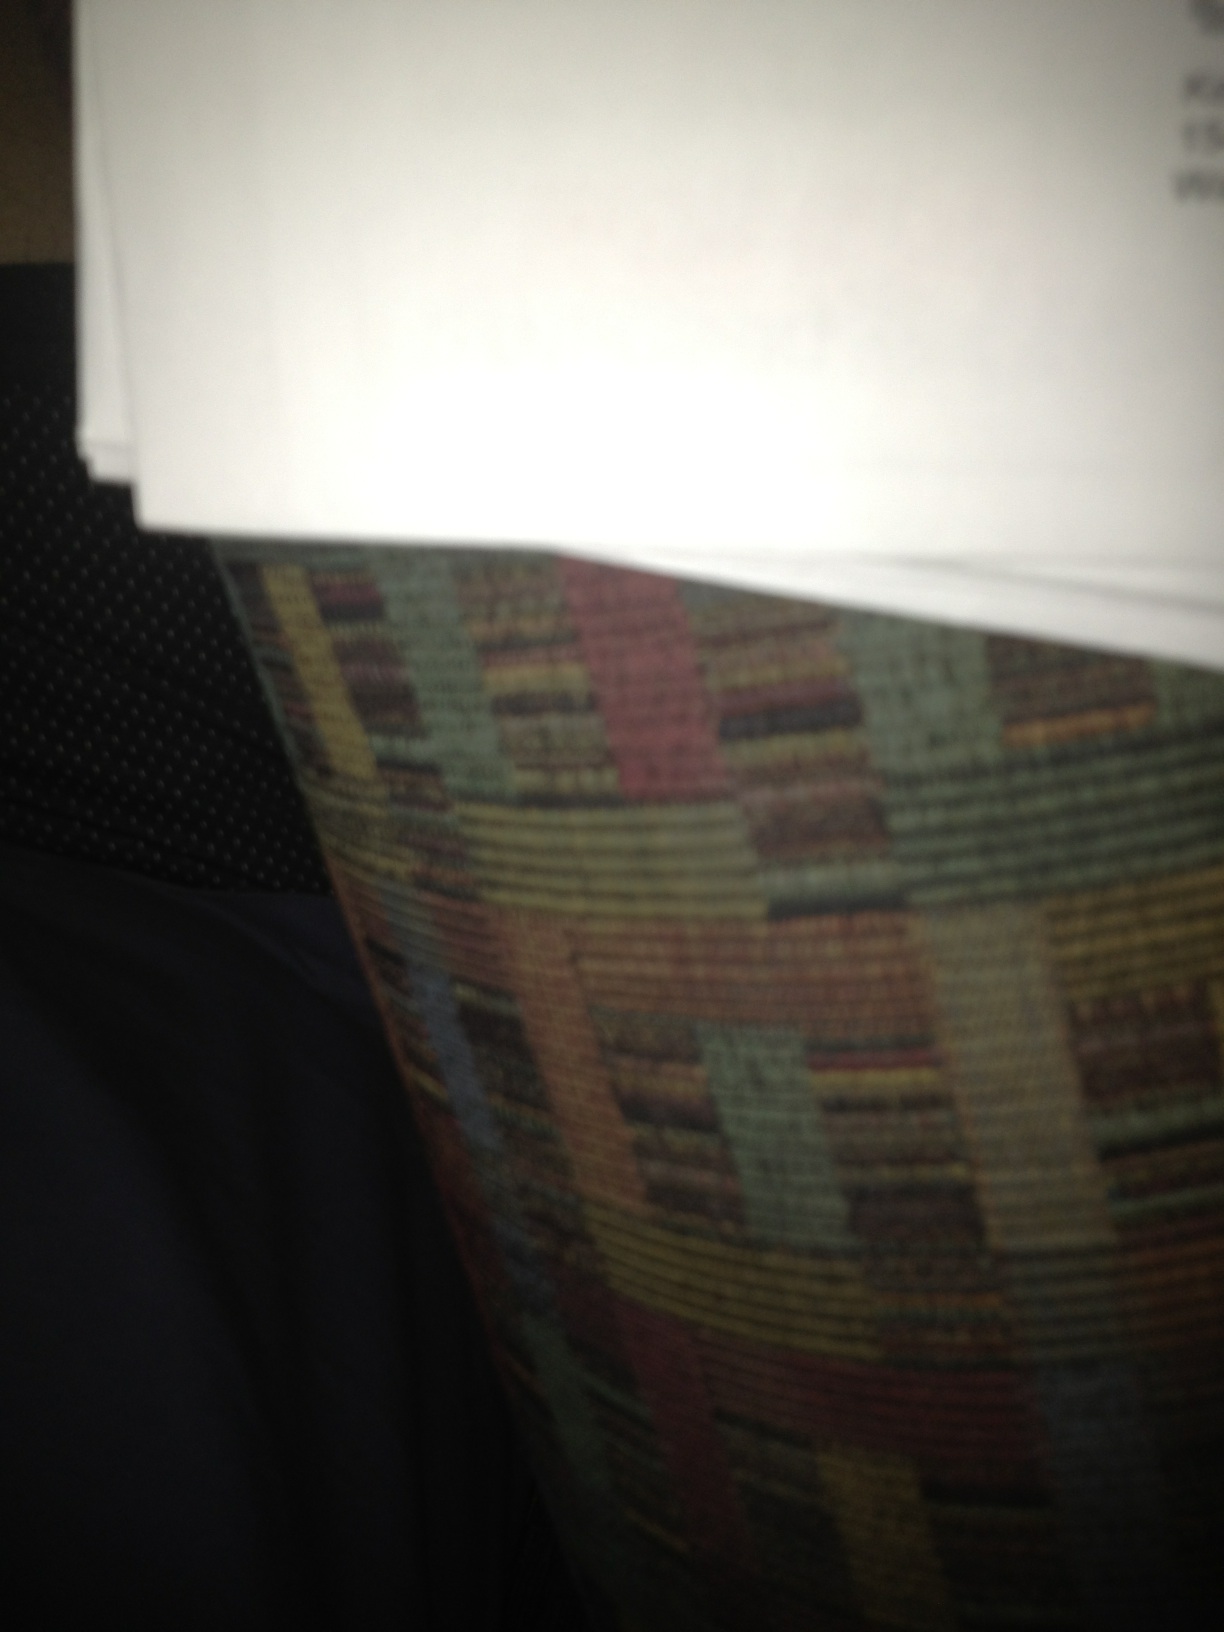Question: Whose letter is this from?
Answer: unanswerable